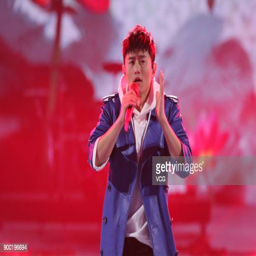
singer performs onstage during gala